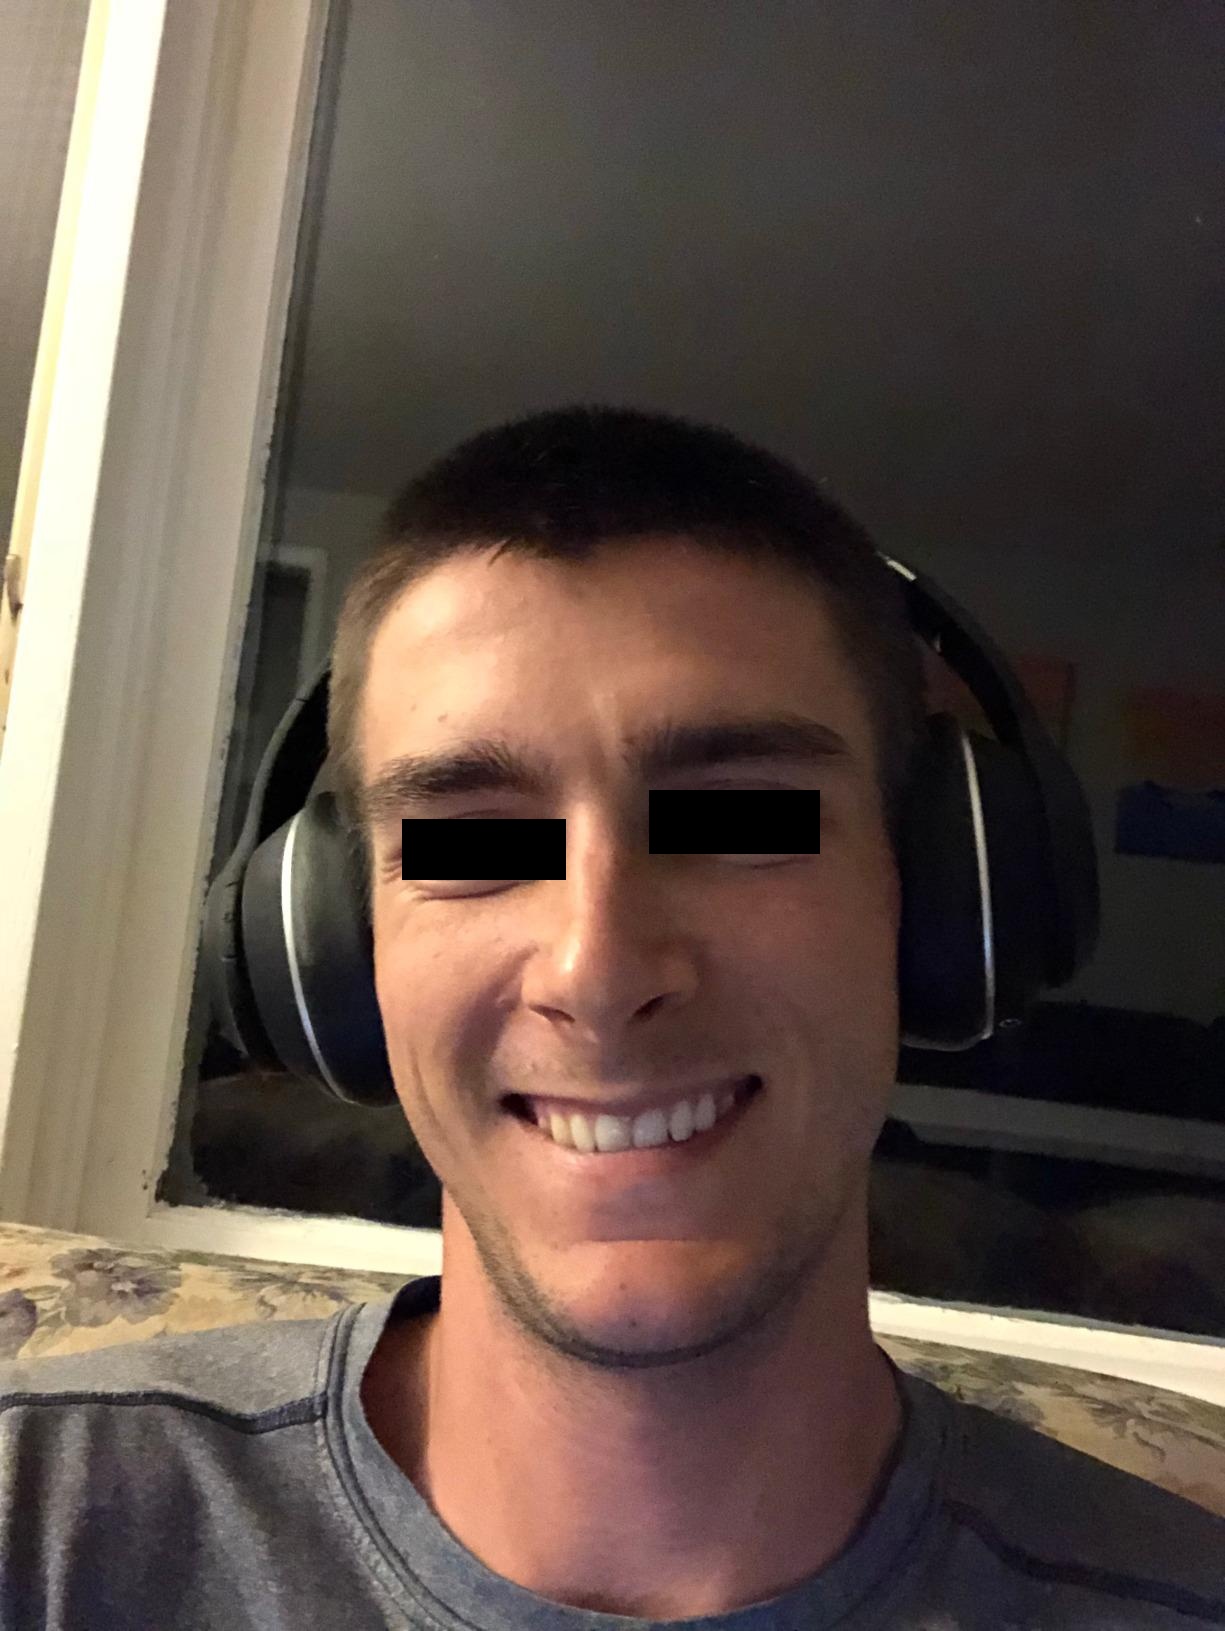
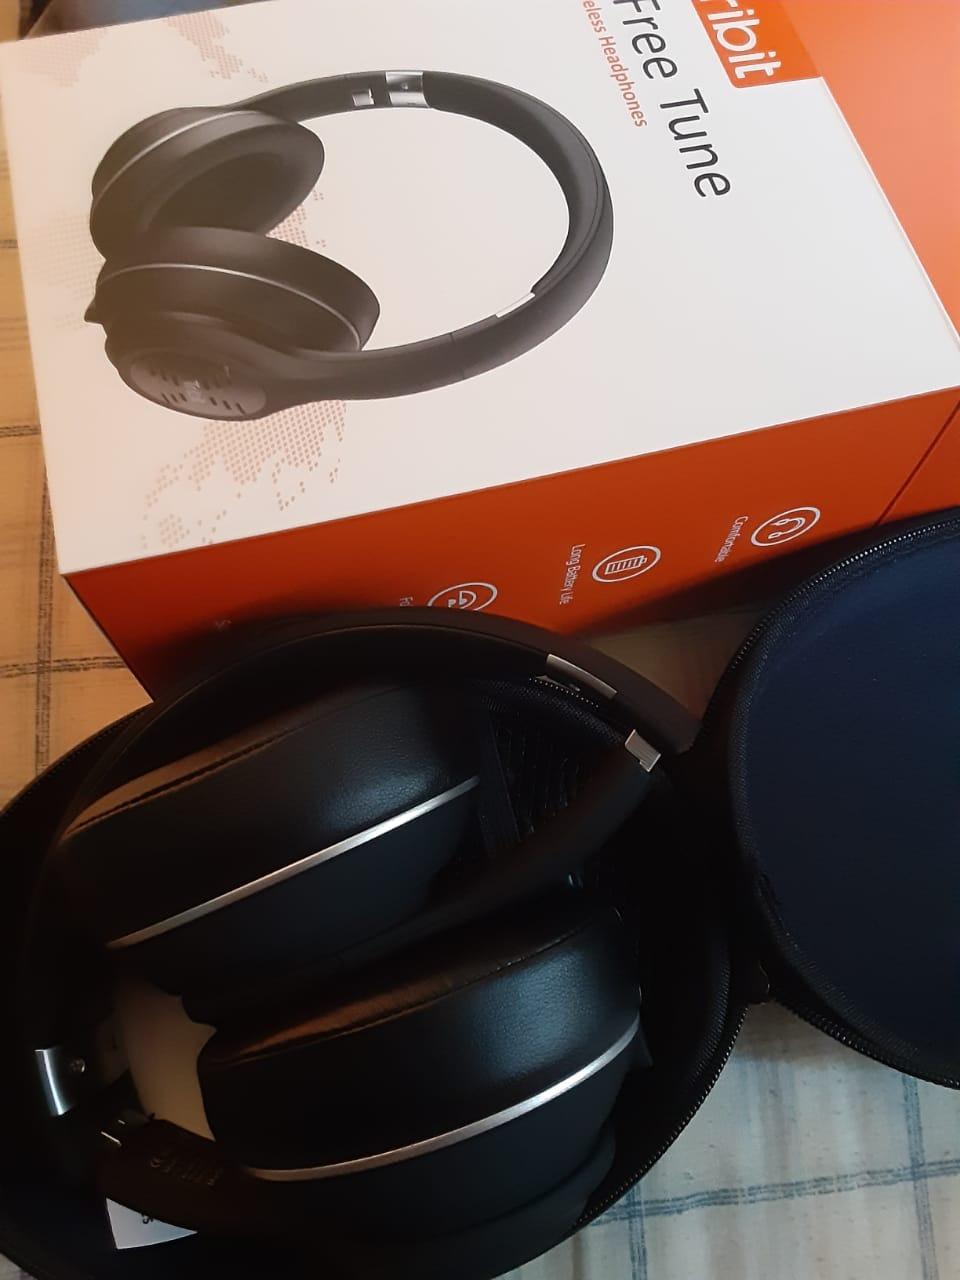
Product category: headphones
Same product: yes